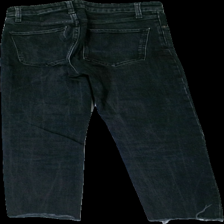
View: back
Type: Jeans
Category: Ladies
Brand: Zara
Colors: Black
Material: 100% cotton
Cut: Regular
Season: All
Trend: Denim
Price range: 50-100
Recommended usage: Reuse
Description: Black jeans